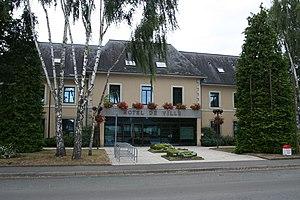
Mairie de Bonchamp-lès-Laval.
Bonchamp-lès-Laval est une commune française, située dans le département de la Mayenne en région des Pays de la Loire, peuplée de 6 037 habitants.